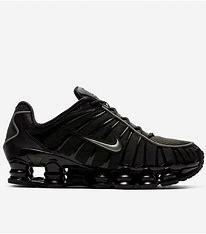
Brand: Nike
Model: Shox TL